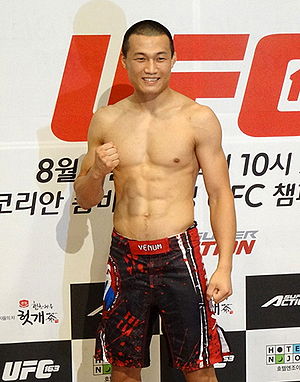
Chan Sung Jung
Jung Chan-sung er en sydkoreansk MMA-udøver og kickboxer, der i øjeblikket konkurrerer i UFC 's mandlige featherweight-divsion. Jung har været professionel kæmper siden 2007 og har også tidligere konkurreret i WEC, Pancrase, World Victory Road og DEEP. Hans kaldenavn, "The Korean Zombie" kommer fra hans zombie-lignende evne til at fortsætte med at bevæge sig fremad og kæmpe aggressivt, selv efter at have taget kraftige slag. Pr16. december 2019 er han nr. 6 på UFCs featherweight-rangliste.